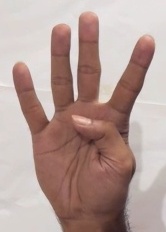
ASL sign: 4